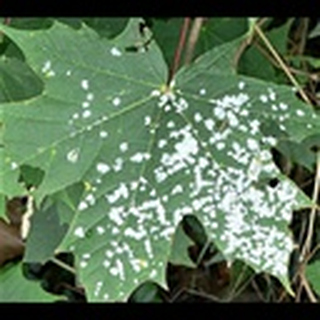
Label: cotton_powdery_mildew